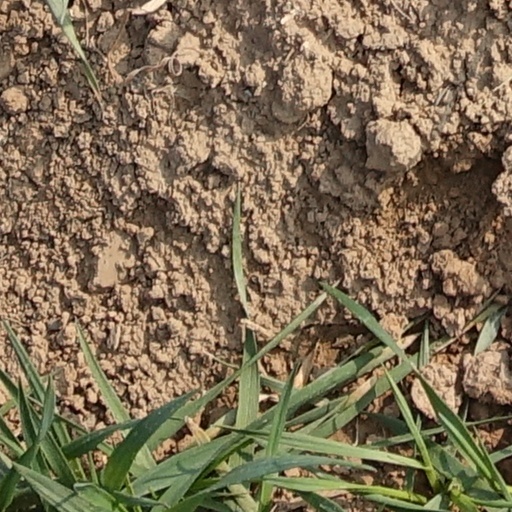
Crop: wheat